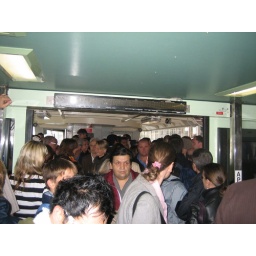
the water bus has the same feel as the 22 fillmore in the morning